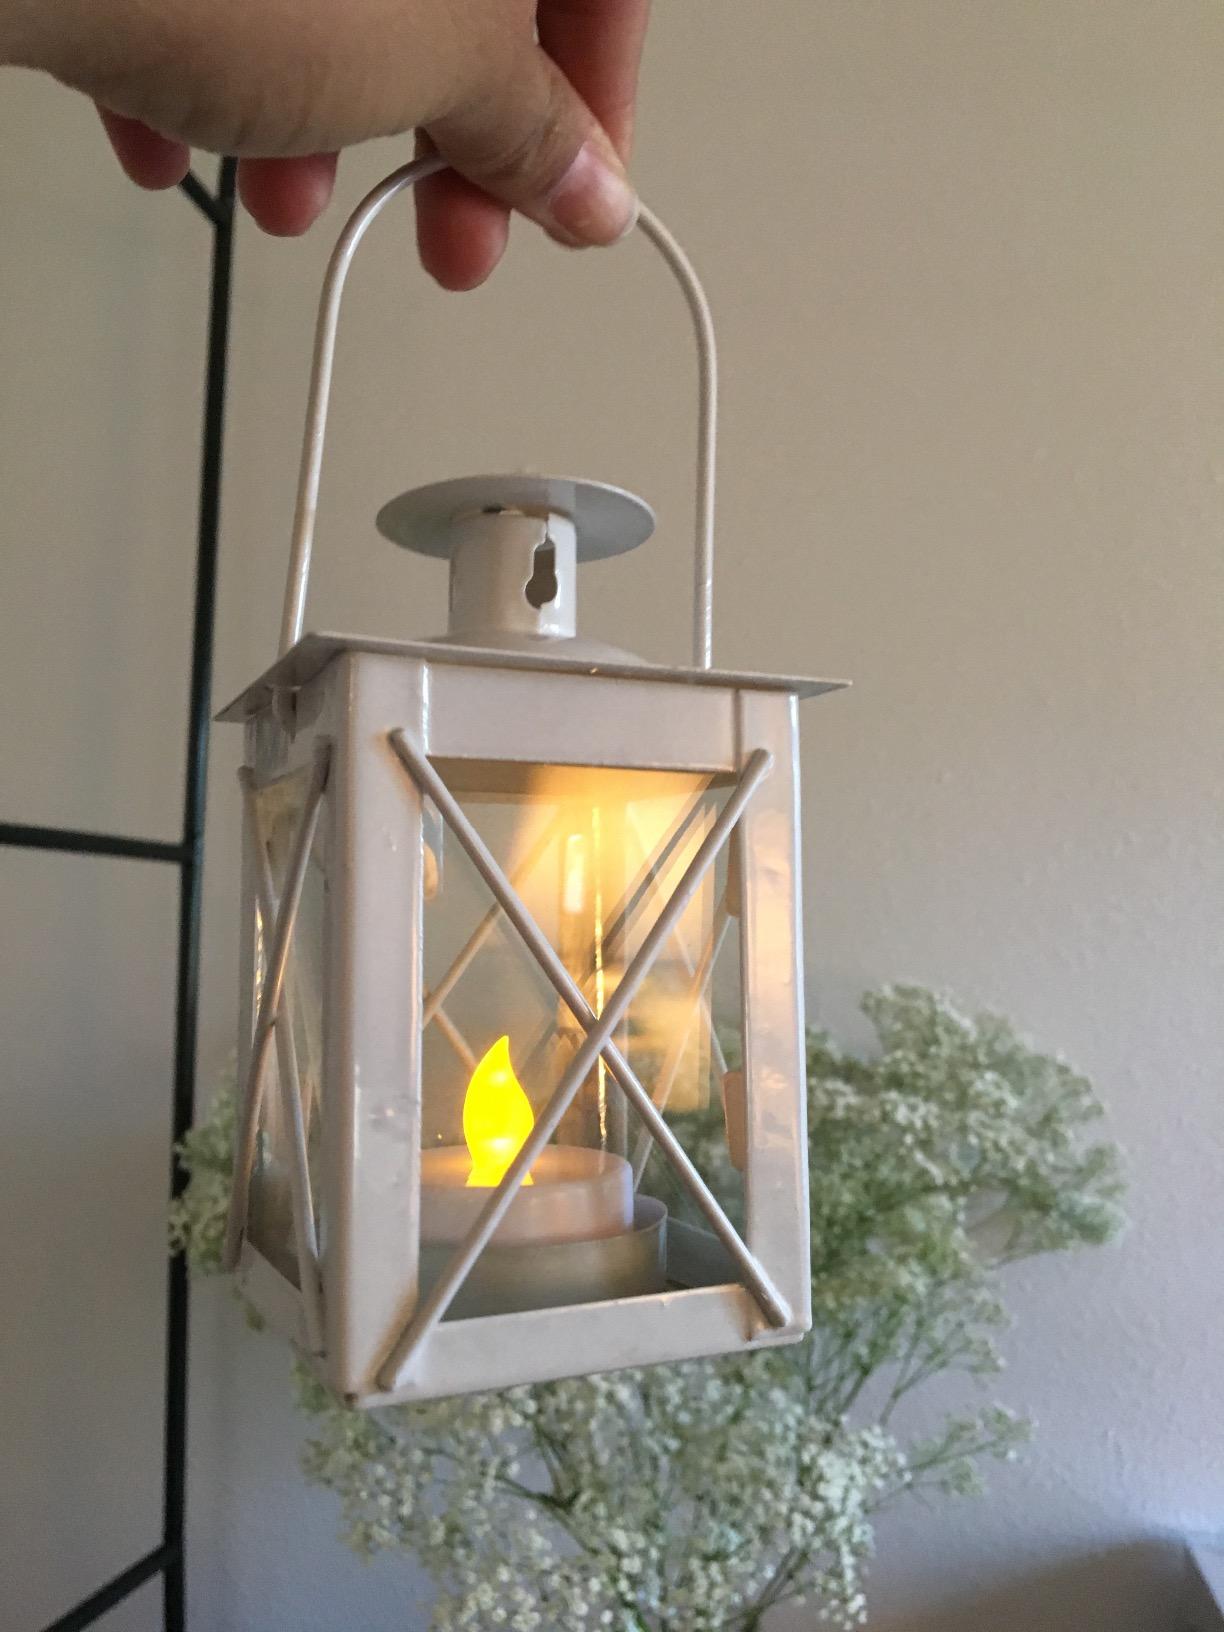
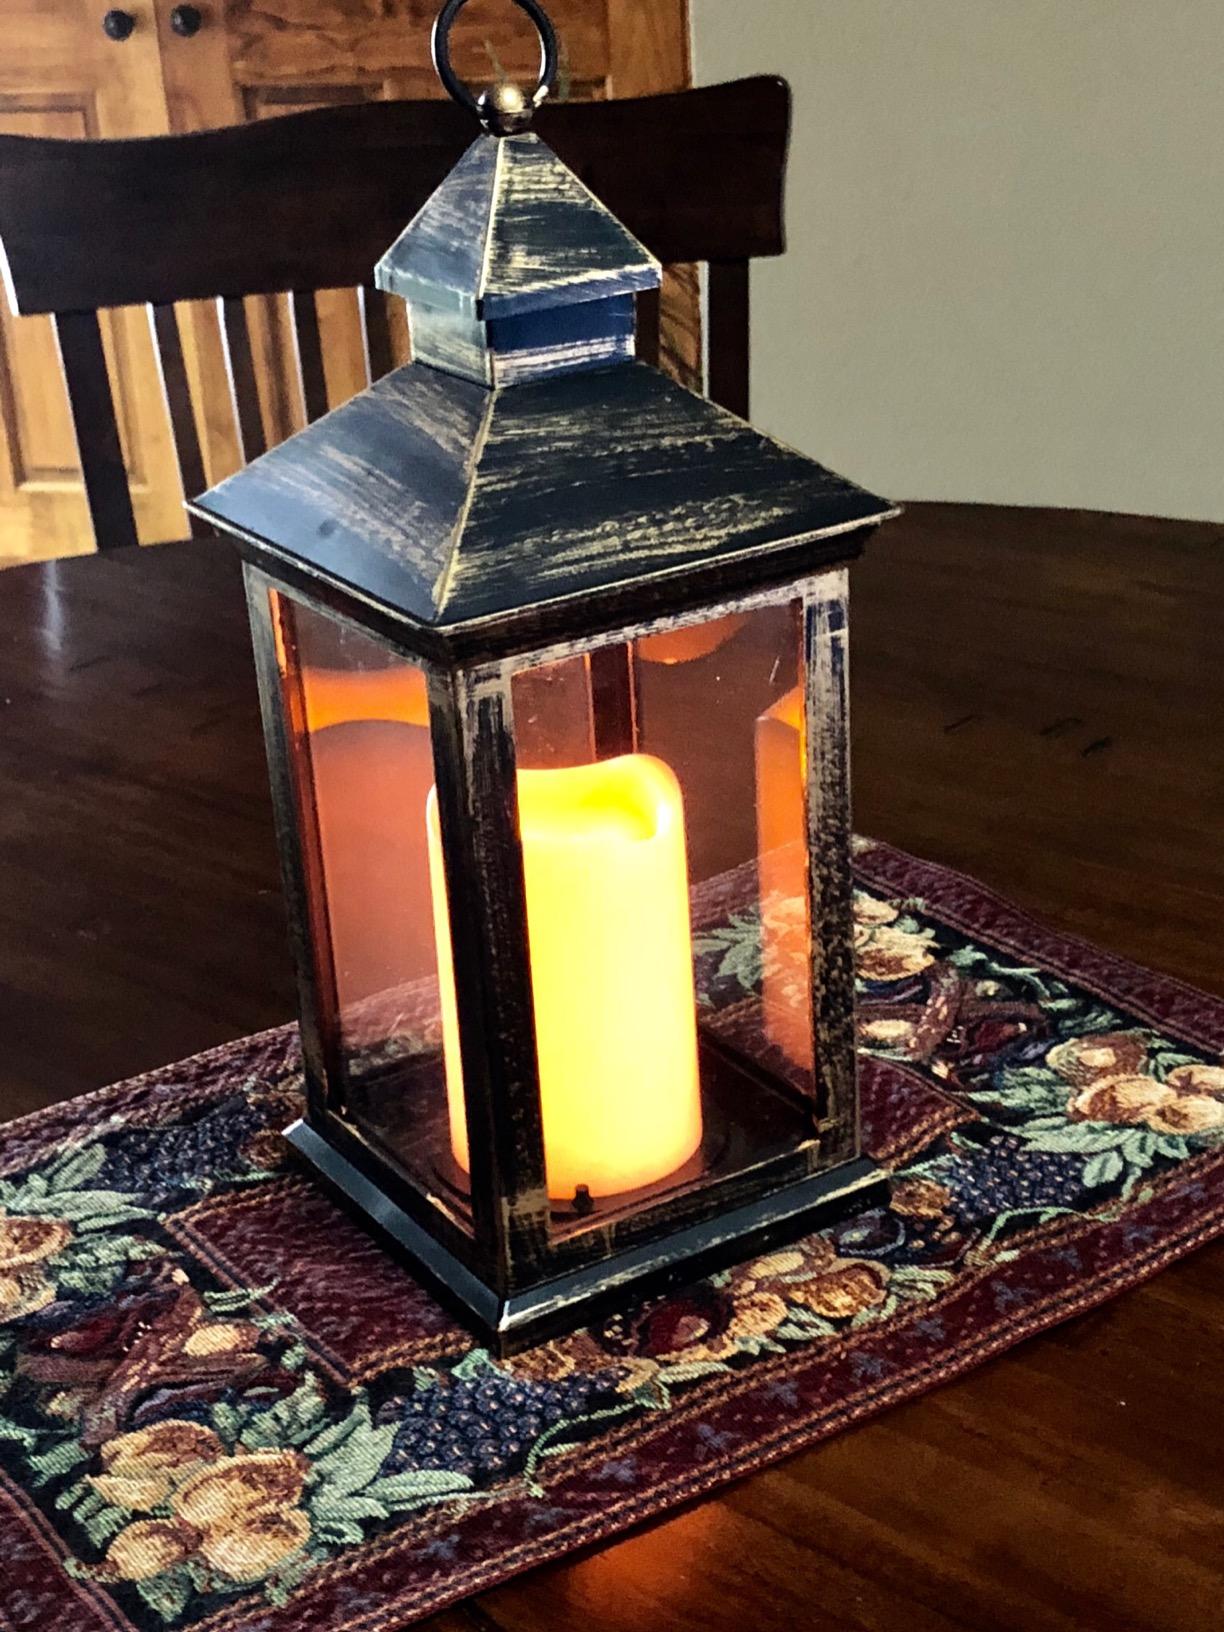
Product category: lantern
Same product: no